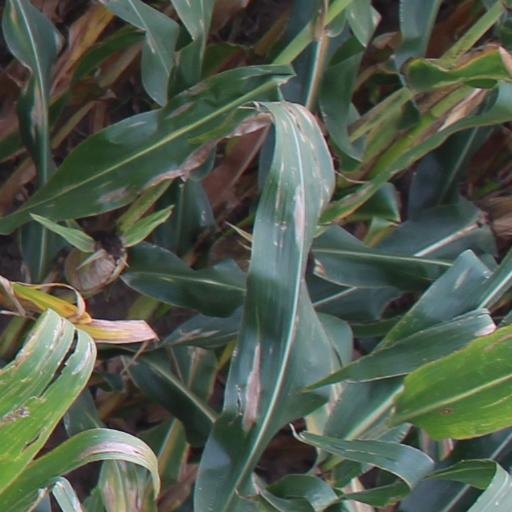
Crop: maize; corn